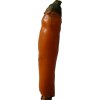
Label: pepper